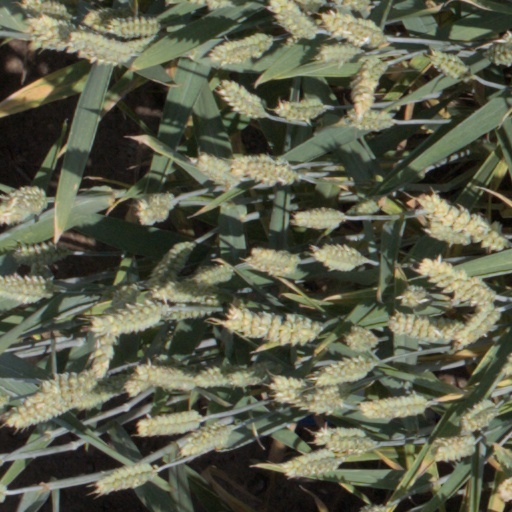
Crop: wheat